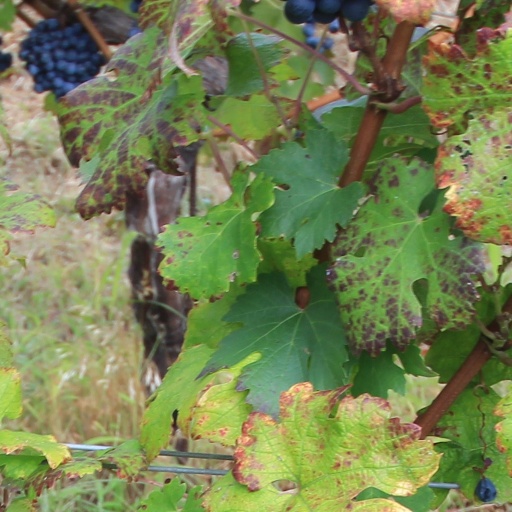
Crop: grape